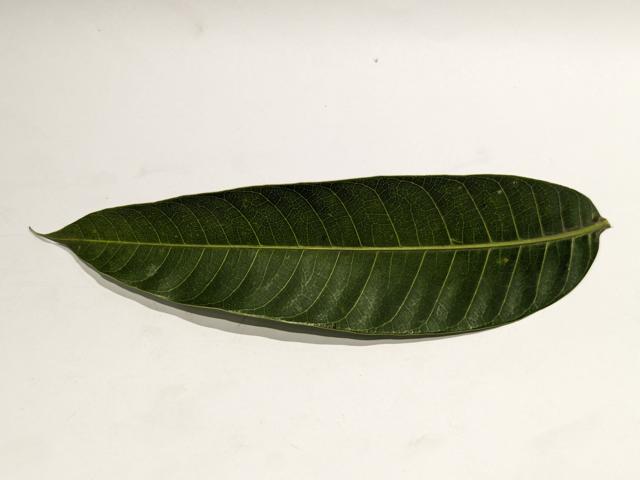
Mango leaf variety: Haribhanga